The Ark of the Sun God

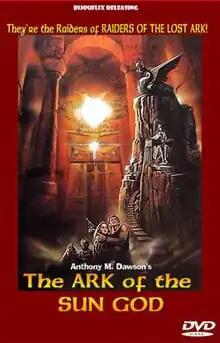
Vertical theatrical poster

Sopravvissuti della città morta (Survivors of the Dead City) or Ark of the Sun God is a 1984 Italian action film starring David Warbeck and directed by Antonio Margheriti. The film was partly filmed and produced in Turkey.